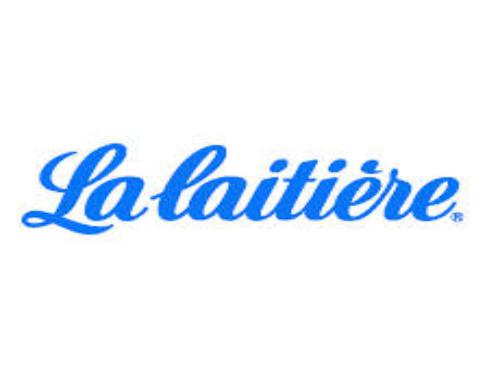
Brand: La Laitiere
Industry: Food